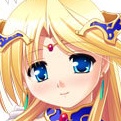
Portrait style: Anime Portrait